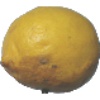
Label: lemon